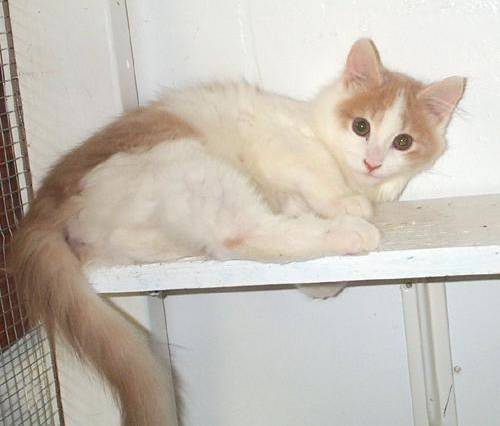
Label: cat